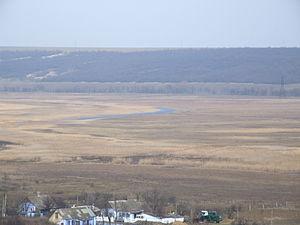
Le Tylihoul ou Tiligoul est un fleuve côtier d'Ukraine qui arrose l'oblast d'Odessa et se jette dans la mer Noire.